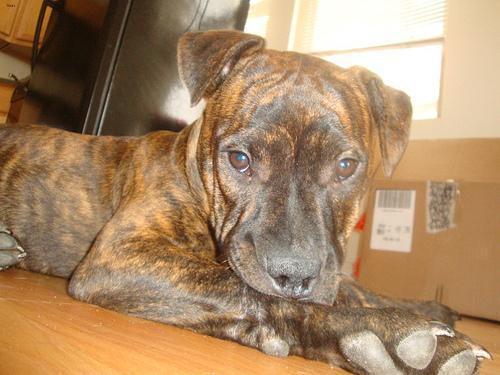
american pit bull terrier